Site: brandenburg
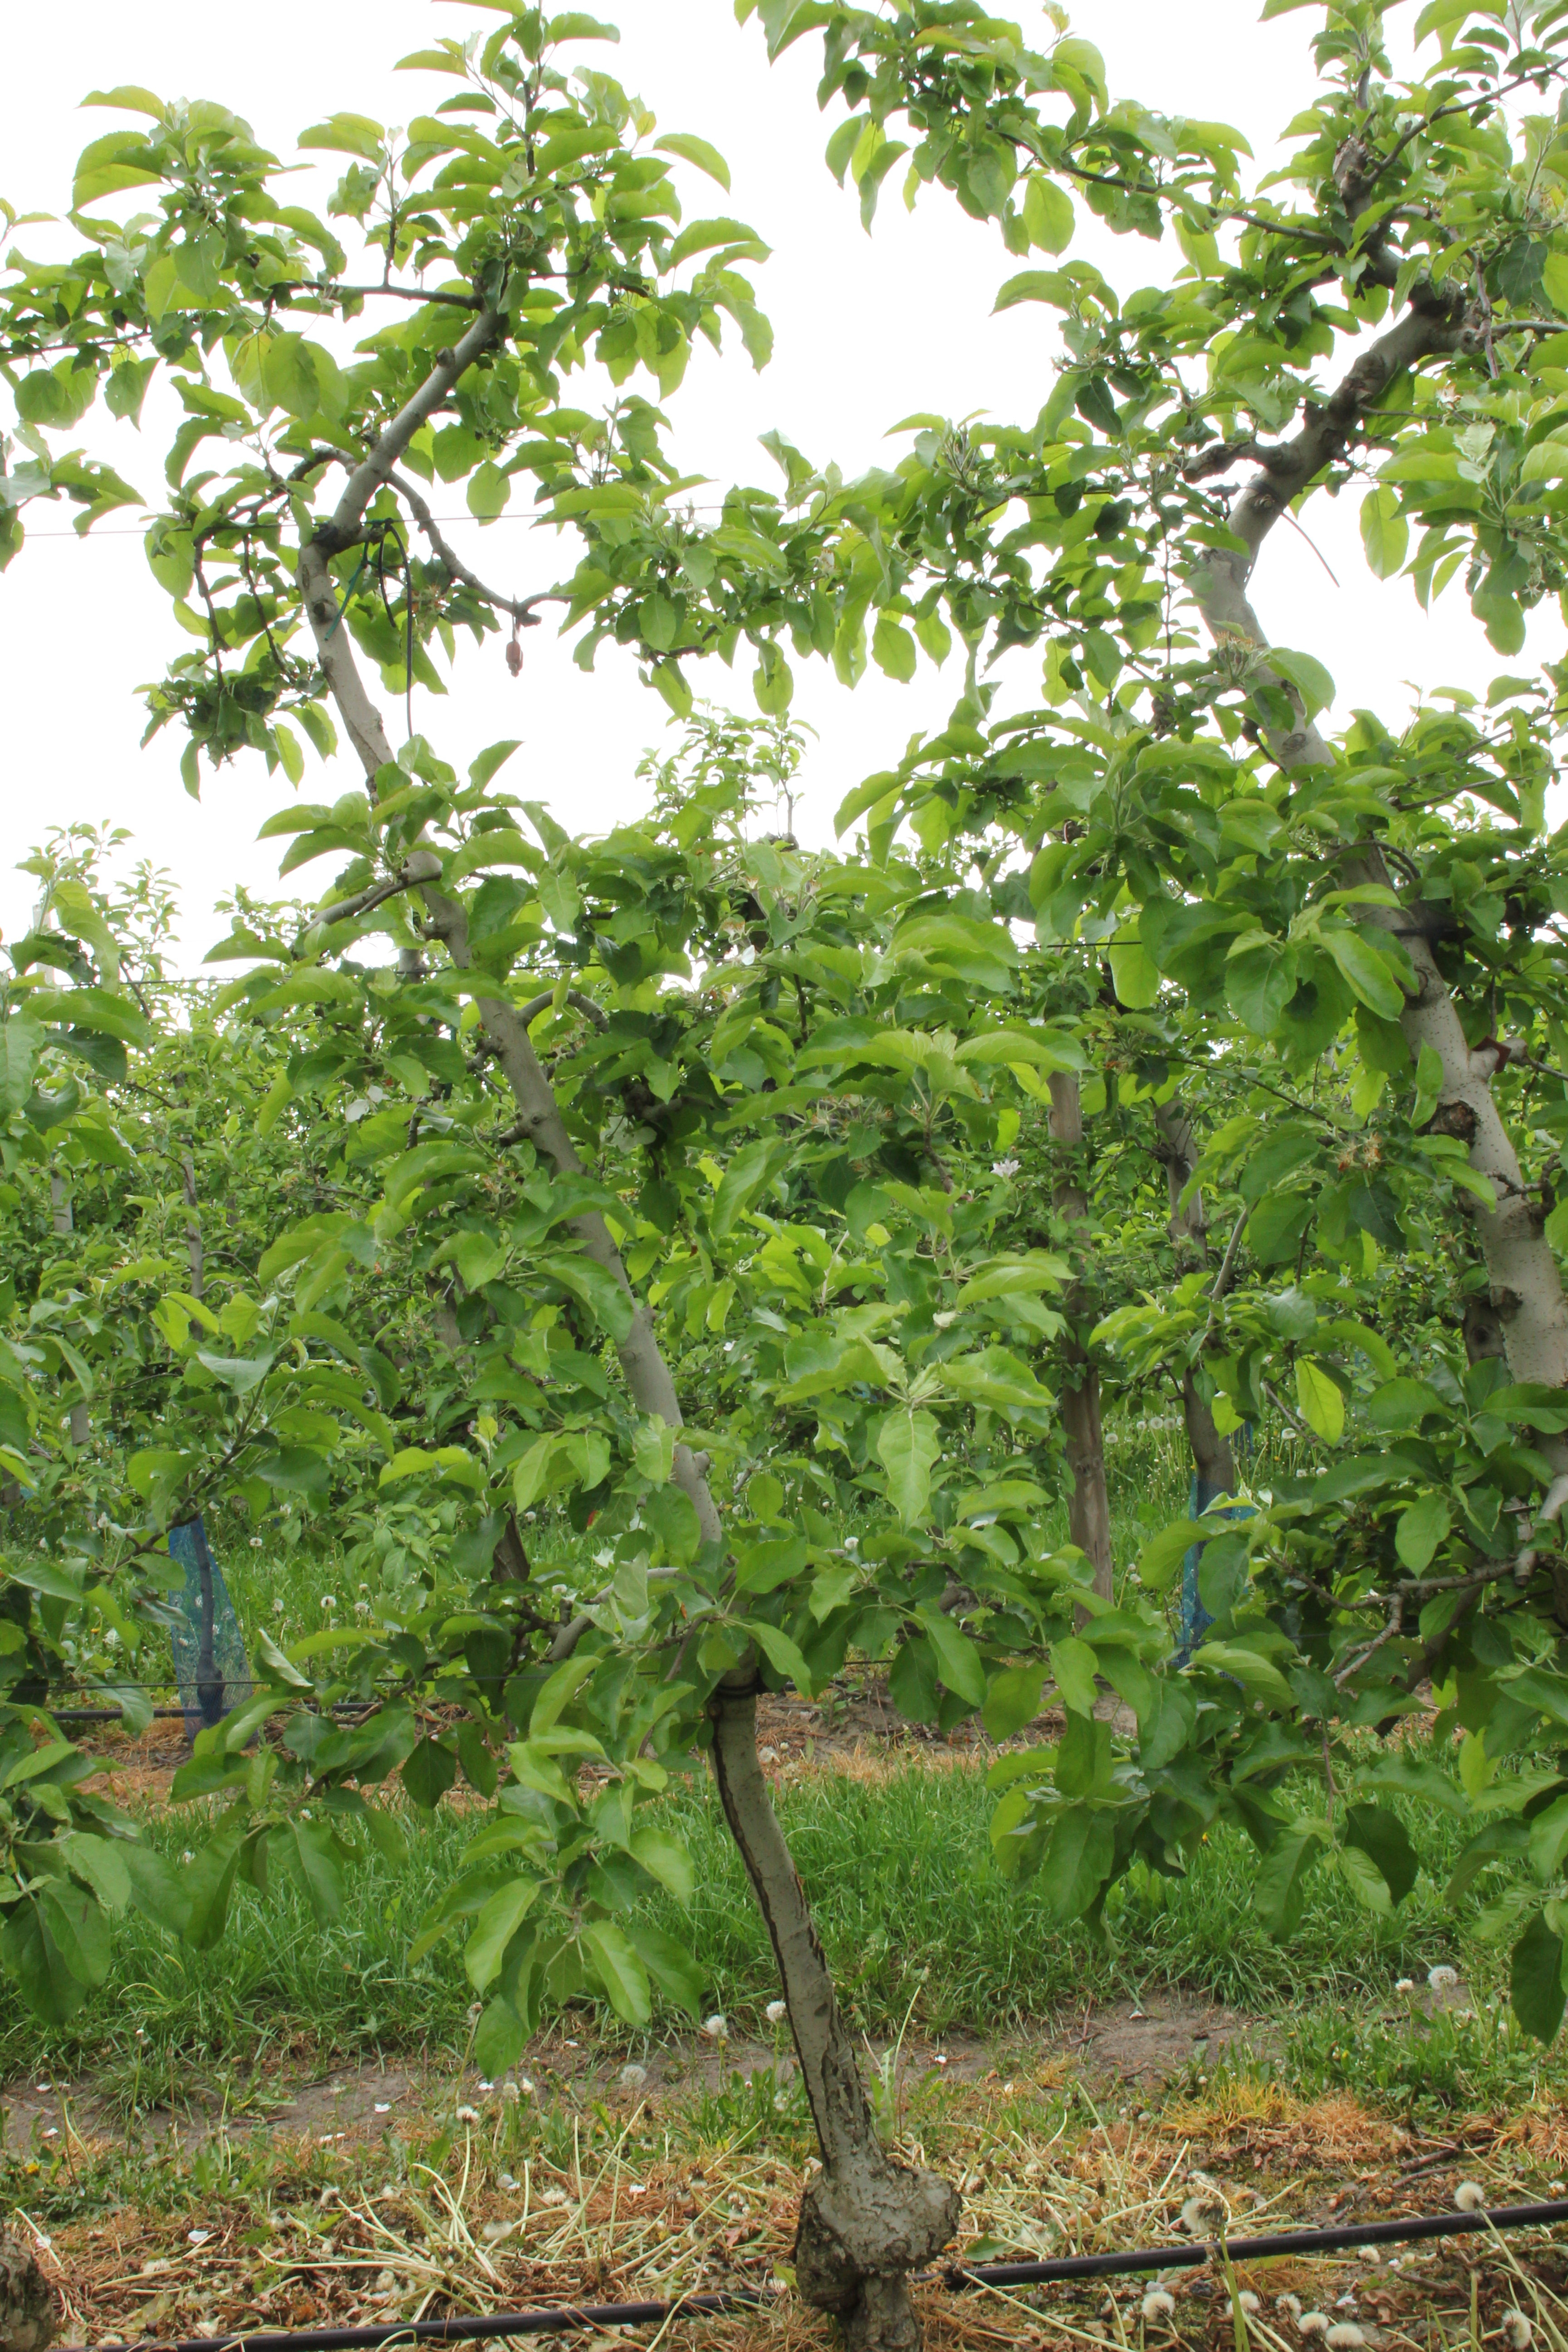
Growth stage (BBCH 67): Flowering